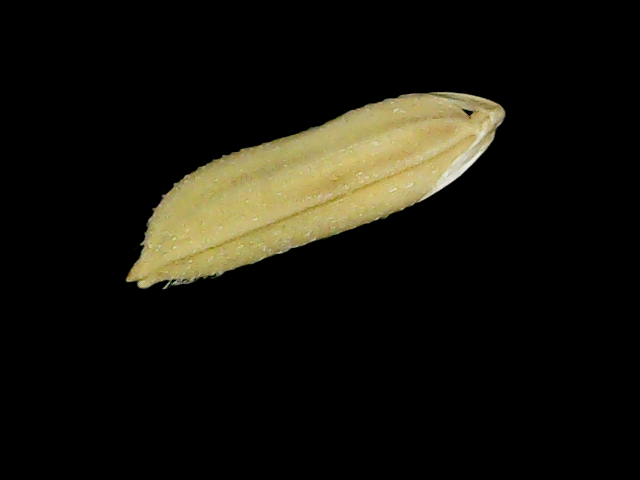
Rice variety: Bd75